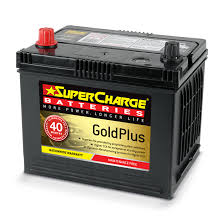
Waste category: battery